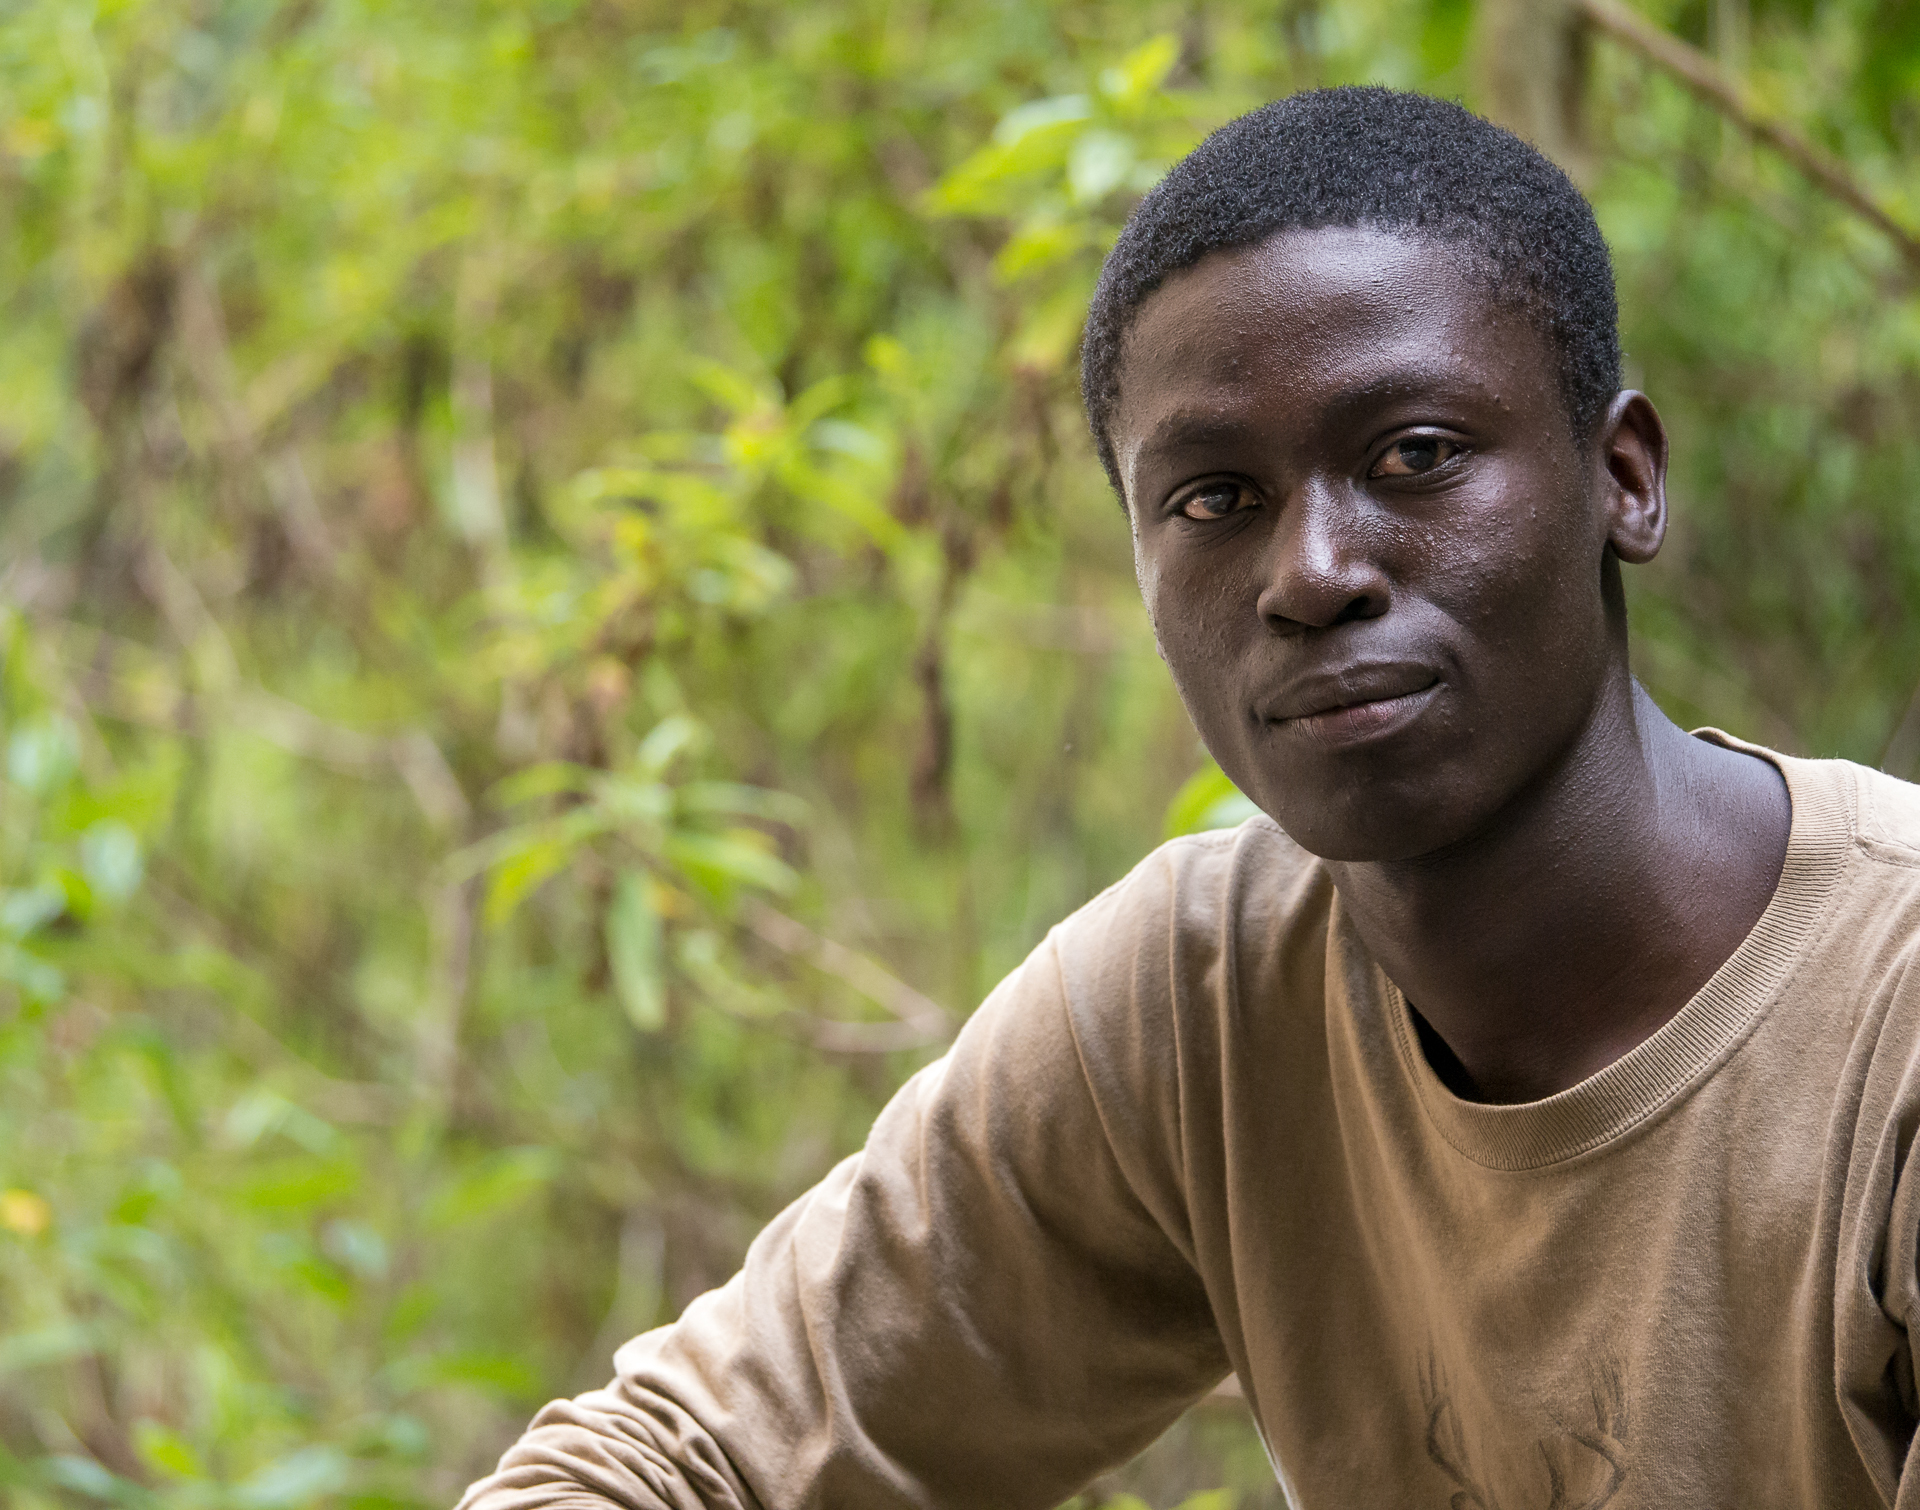
man, nature, forest, person, people, male, portrait, jungle, child, muscle, 2013, tanzania, panasoniclumixg5, panasonic100300, arushanp, human positions